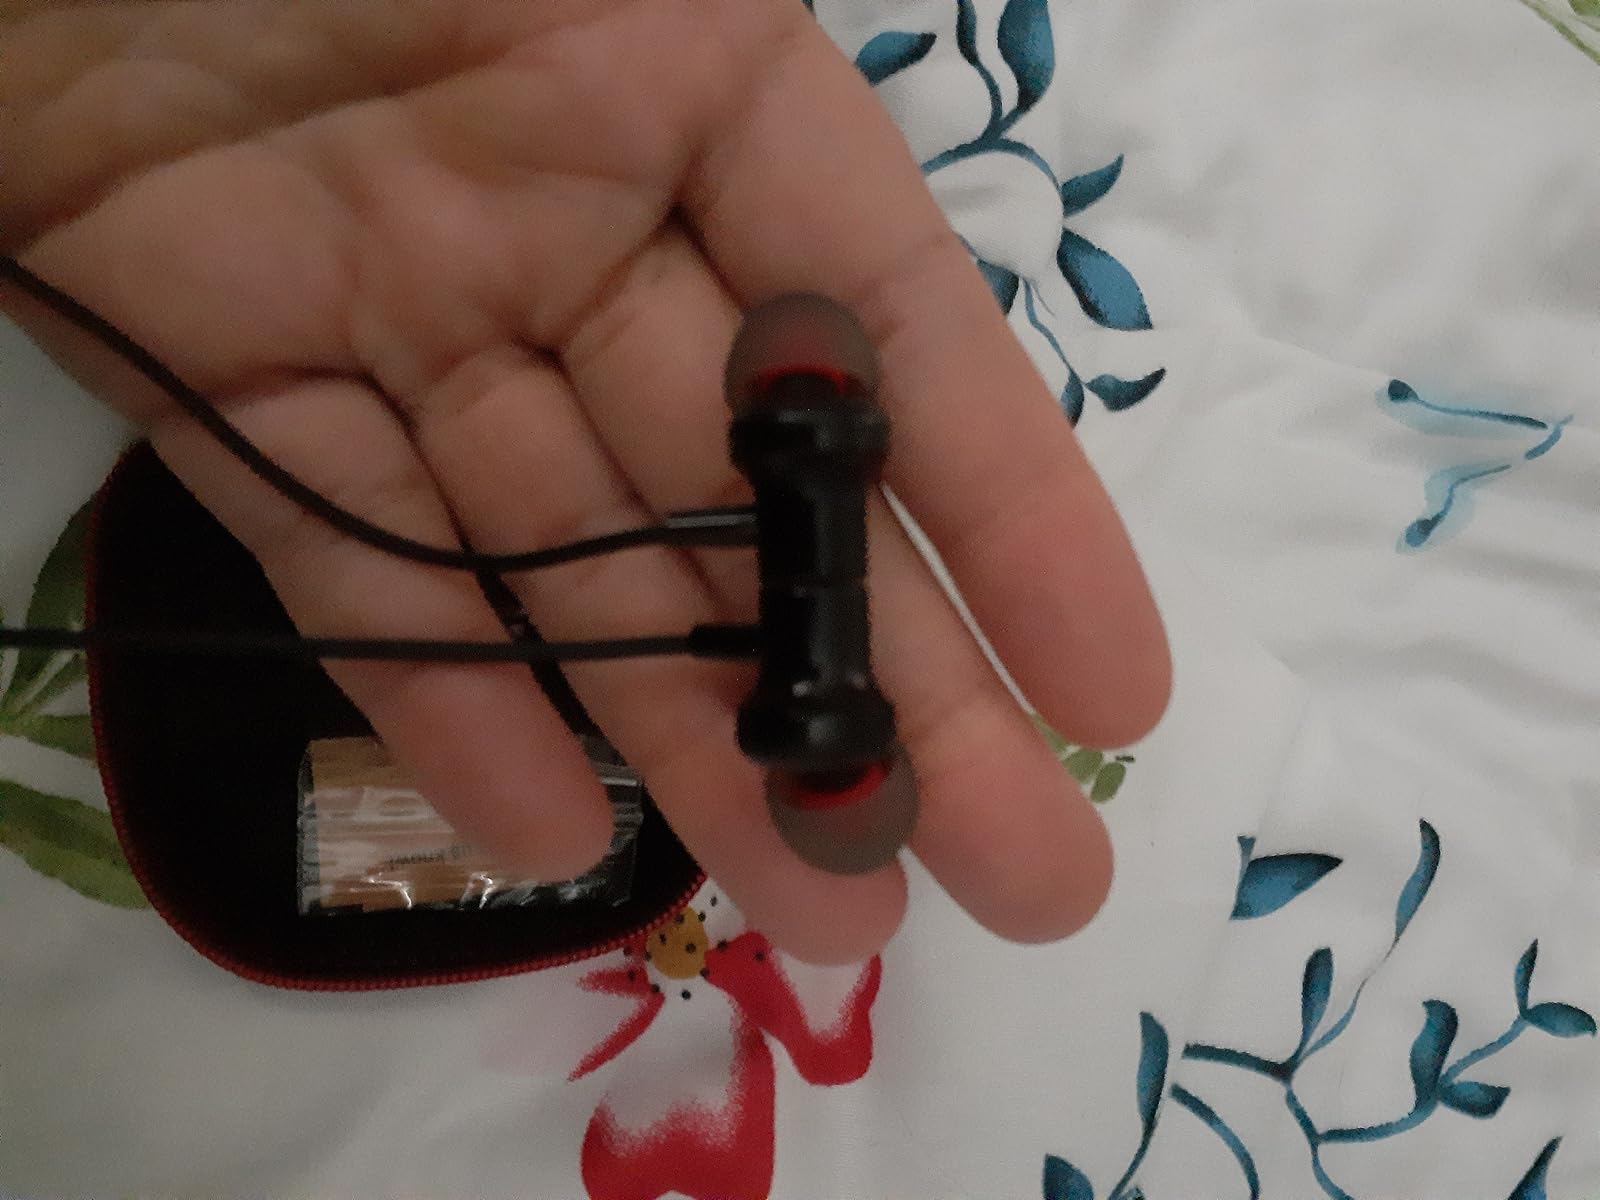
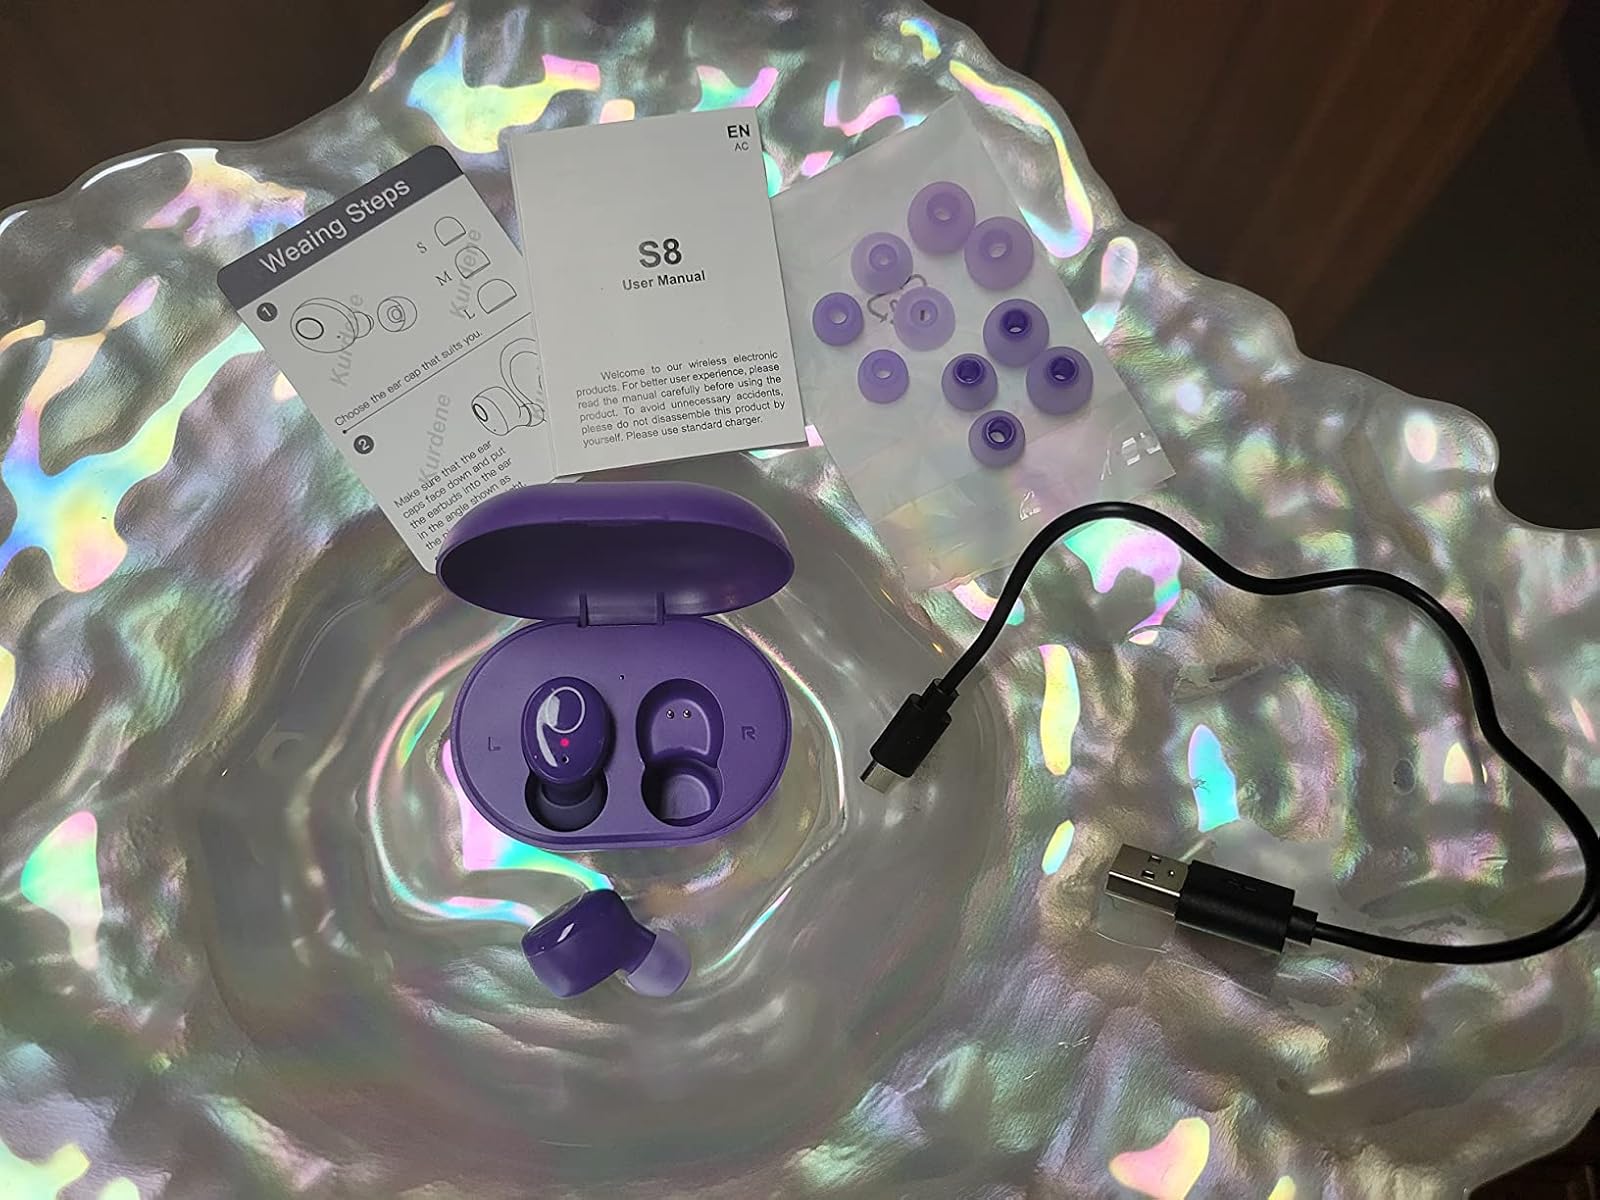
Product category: earbuds
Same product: no